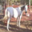
Label: horse